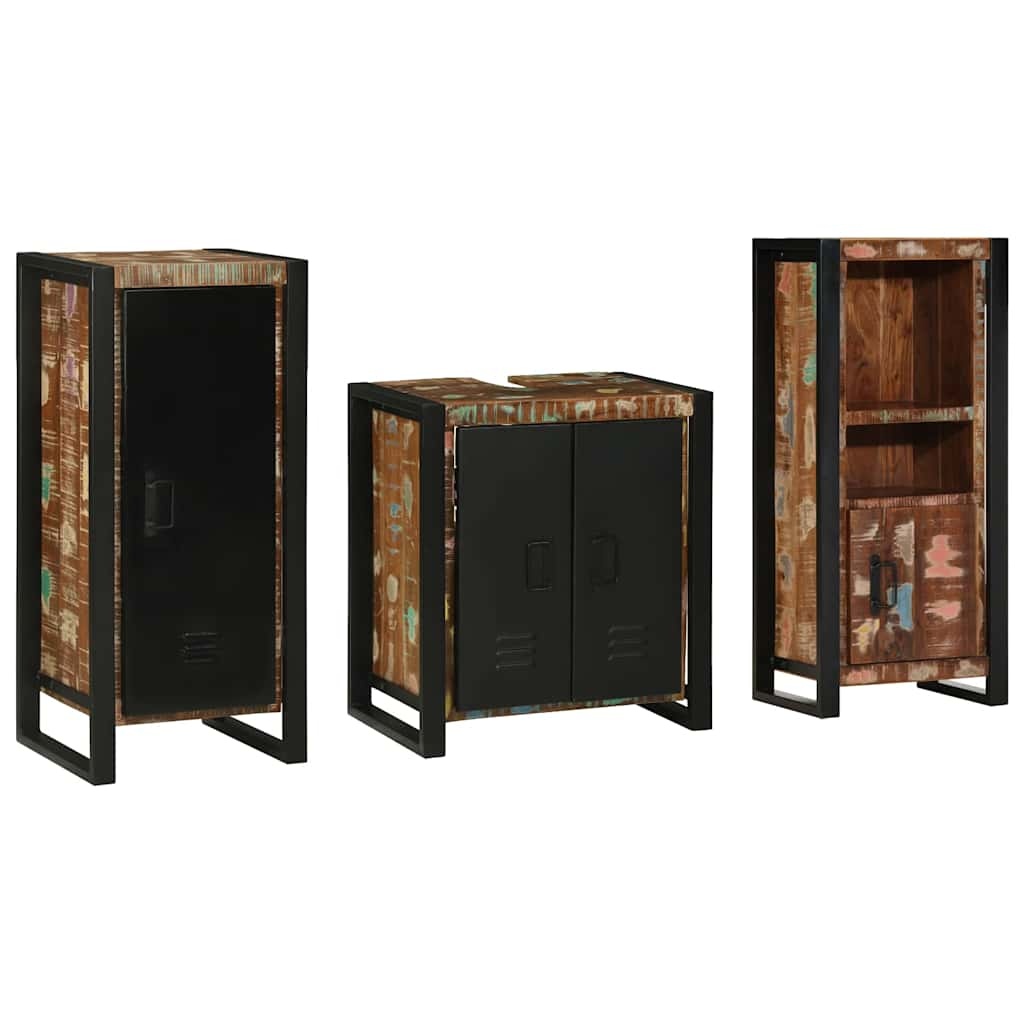
vidaXL Σετ Επίπλων Μπάνιου 3 pcs Πολύχρωμο Στερεό ανακτημένο ξύλο
Αυτό το Σετ Βιομηχανικών Ντουλαπιών Μπάνιου συνδυάζει την ωμή ομορφιά των σχεδίων αστικών σοφίτων με απαράμιλλη λειτουργικότητα. Διαθέτει μια υφασμένη, ορθογώνια μορφή που προσφέρει μια μοντέρνα στροφή στις παραδοσιακές ρυθμίσεις μπάνιου, παρέχοντας ένα εντυπωσιακό οπτικό κέντρο. Χρησιμοποιήστε αυτό το σετ για να οργανώσετε άψογα τα απαραίτητα του μπάνιου σας, ενώ το βιομηχανικό στυλ του απευθύνεται σε όσους αναζητούν μια ρουστίκ αλλά κομψή οπτική. Βιομηχανικός Σχεδιασμός: Αυτό το σετ αγκαλιάζει το βιομηχανικό στυλ, εμπνευσμένο από σύγχρονες αστικές σοφίτες. Με ωμά στοιχεία και υφασμένες λεπτομέρειες, ταιριάζει απόλυτα σε σύγχρονα μπάνια. Το στυλ προσφέρει μια τολμηρή αισθητική χωρίς να θυσιάζει τη λειτουργικότητα, κάνοντάς το ιδανικό για εκείνους που εκτιμούν μια ανθεκτική και εκλεπτυσμένη εμφάνιση. Ανθεκτική Κατασκευή: Οι ντουλάπες διαθέτουν μια υφασμένη επιφάνεια που ενισχύει τη συνολική αντοχή. Το υλικό εξασφαλίζει μακροχρόνια χρήση, προσφέροντας στους πελάτες ένα σετ μπάνιου που αντέχει τη καθημερινή χρήση και διατηρεί την κομψή του εμφάνιση. Καινοτόμος Λύση Χώρου: Σχεδιασμένο για συμπαγείς χώρους, η επιτοίχια εγκατάσταση μεγιστοποιεί αποτελεσματικά τις περιοχές του μπάνιου, προσφέροντας άφθονο χώρο για άλλες εγκαταστάσεις. Το επιτοίχιο χαρακτηριστικό όχι μόνο εξοικονομεί χώρο αλλά προσθέτει και μια μοντέρνα αίσθηση. Άφθονες Επιλογές Αποθήκευσης: Με πολλά εξαρτήματα, συμπεριλαμβανομένου ενός cabinet νιπτήρα, μονάδας τοίχου και αυτόνομης ντουλάπας, το σετ προσφέρει ποικιλία λύσεων αποθήκευσης. Κάθε αντικείμενο είναι σχεδιασμένο να φιλοξενεί καλλυντικά και απαραίτητα, παρέχοντας στους ιδιοκτήτες σπιτιού ένα καθαρό και τακτοποιημένο περιβάλλον μπάνιου. Εύκολη Φροντίδα Συντήρησης: Με την επιφάνεια που καθαρίζεται εύκολα, η διατήρηση της εμφάνισης του σετ είναι ευθύνη. Απλώς χρησιμοποιήστε ένα στεγνό πανί για να το διατηρήσετε άψογο. Αυτή η ελάχιστη απαίτηση συντήρησης επιτρέπει στους χρήστες να απολαμβάνουν την ομορφιά χωρίς το άγχος, διατηρώντας την κομψή εμφάνιση του σετ για χρόνια. Χρώμα: Πολύχρωμο Υλικό: Στερεό ανακτημένο ξύλο Συνολικές διαστάσεις: 40 x 35 x 90 εκατοστά (Μ x Π x Υ) Βαράκια: 59.25 κιλά Αποθήκευση Ανθεκτικό Με ράφι Με πόρτα από μασίφ ξύλο πόρτα Εσωτερικός / εξωτερικός: Μόνο για εσωτερικούς χώρους Περιέξεις παράδοσης: 1 x Ντουλάπα μπάνιου: 55 x 35 x 60 εκ. (Μ x Π x Υ) 1 x Ντουλάπα μπάνιου: 40 x 35 x 90 εκ. (Μ x Π x Υ) 1 x Τοίχου ντουλάπα μπάνιου: 40 x 30 x 90 εκ. (Μ x Π x Υ) Αριθμός αντικειμένων: 3 Απαιτείται συναρμολόγηση;: Ναι
Brand: vidaXL
Category: Furniture > Cabinets & Storage > Kitchen Cabinets > Glass-Front Kitchen Cabinets